2008 AMP Energy 500

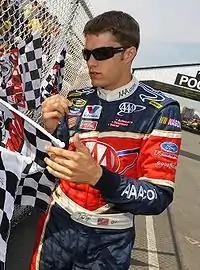
David Ragan led nine laps of the race, and finished third.

The race started at 2:23 p.m. Kvapil maintained his pole position advantage on the first lap, as the field ran three and four abreast during the lap. Mike Wallace led the cars on the outside lane and challenged Kvapil for the lead on lap four, but was unable to get ahead. Edwards and Vickers drove on the outside lane to move to the front on lap nine, and the two exchanged the lead on the backstretch, before Edwards pulled clear of Vickers. Kvapil fell to seventh place by the same lap. Vickers regained the first position on the next lap, after Edwards drove down the track. On the 14th lap, Almirola and his teammate Menard gave each other assistance, and Almirola passed Vickers on the backstretch to take over the lead. Ragan, with assistance from Kvapil, passed Almirola for first place by taking the outside lane three laps later. After falling down the field earlier in the race, Gordon had moved back up to seventh by lap 18. Earnhardt moved into the lead eight laps later, but Kvapil reclaimed the position on lap 30, after receiving assistance from Gordon. Earnhardt retook the lead two laps later, and Johnson had moved to fourth after dropping down the field earlier in the race. Mike Wallace briefly claimed the lead on lap 33 before Earnhardt regained it on the lap. The first caution was triggered on the next lap when debris was spotted on the track in turn two. Most of the leaders, including Mike Wallace, made pit stops for tires and car adjustments.